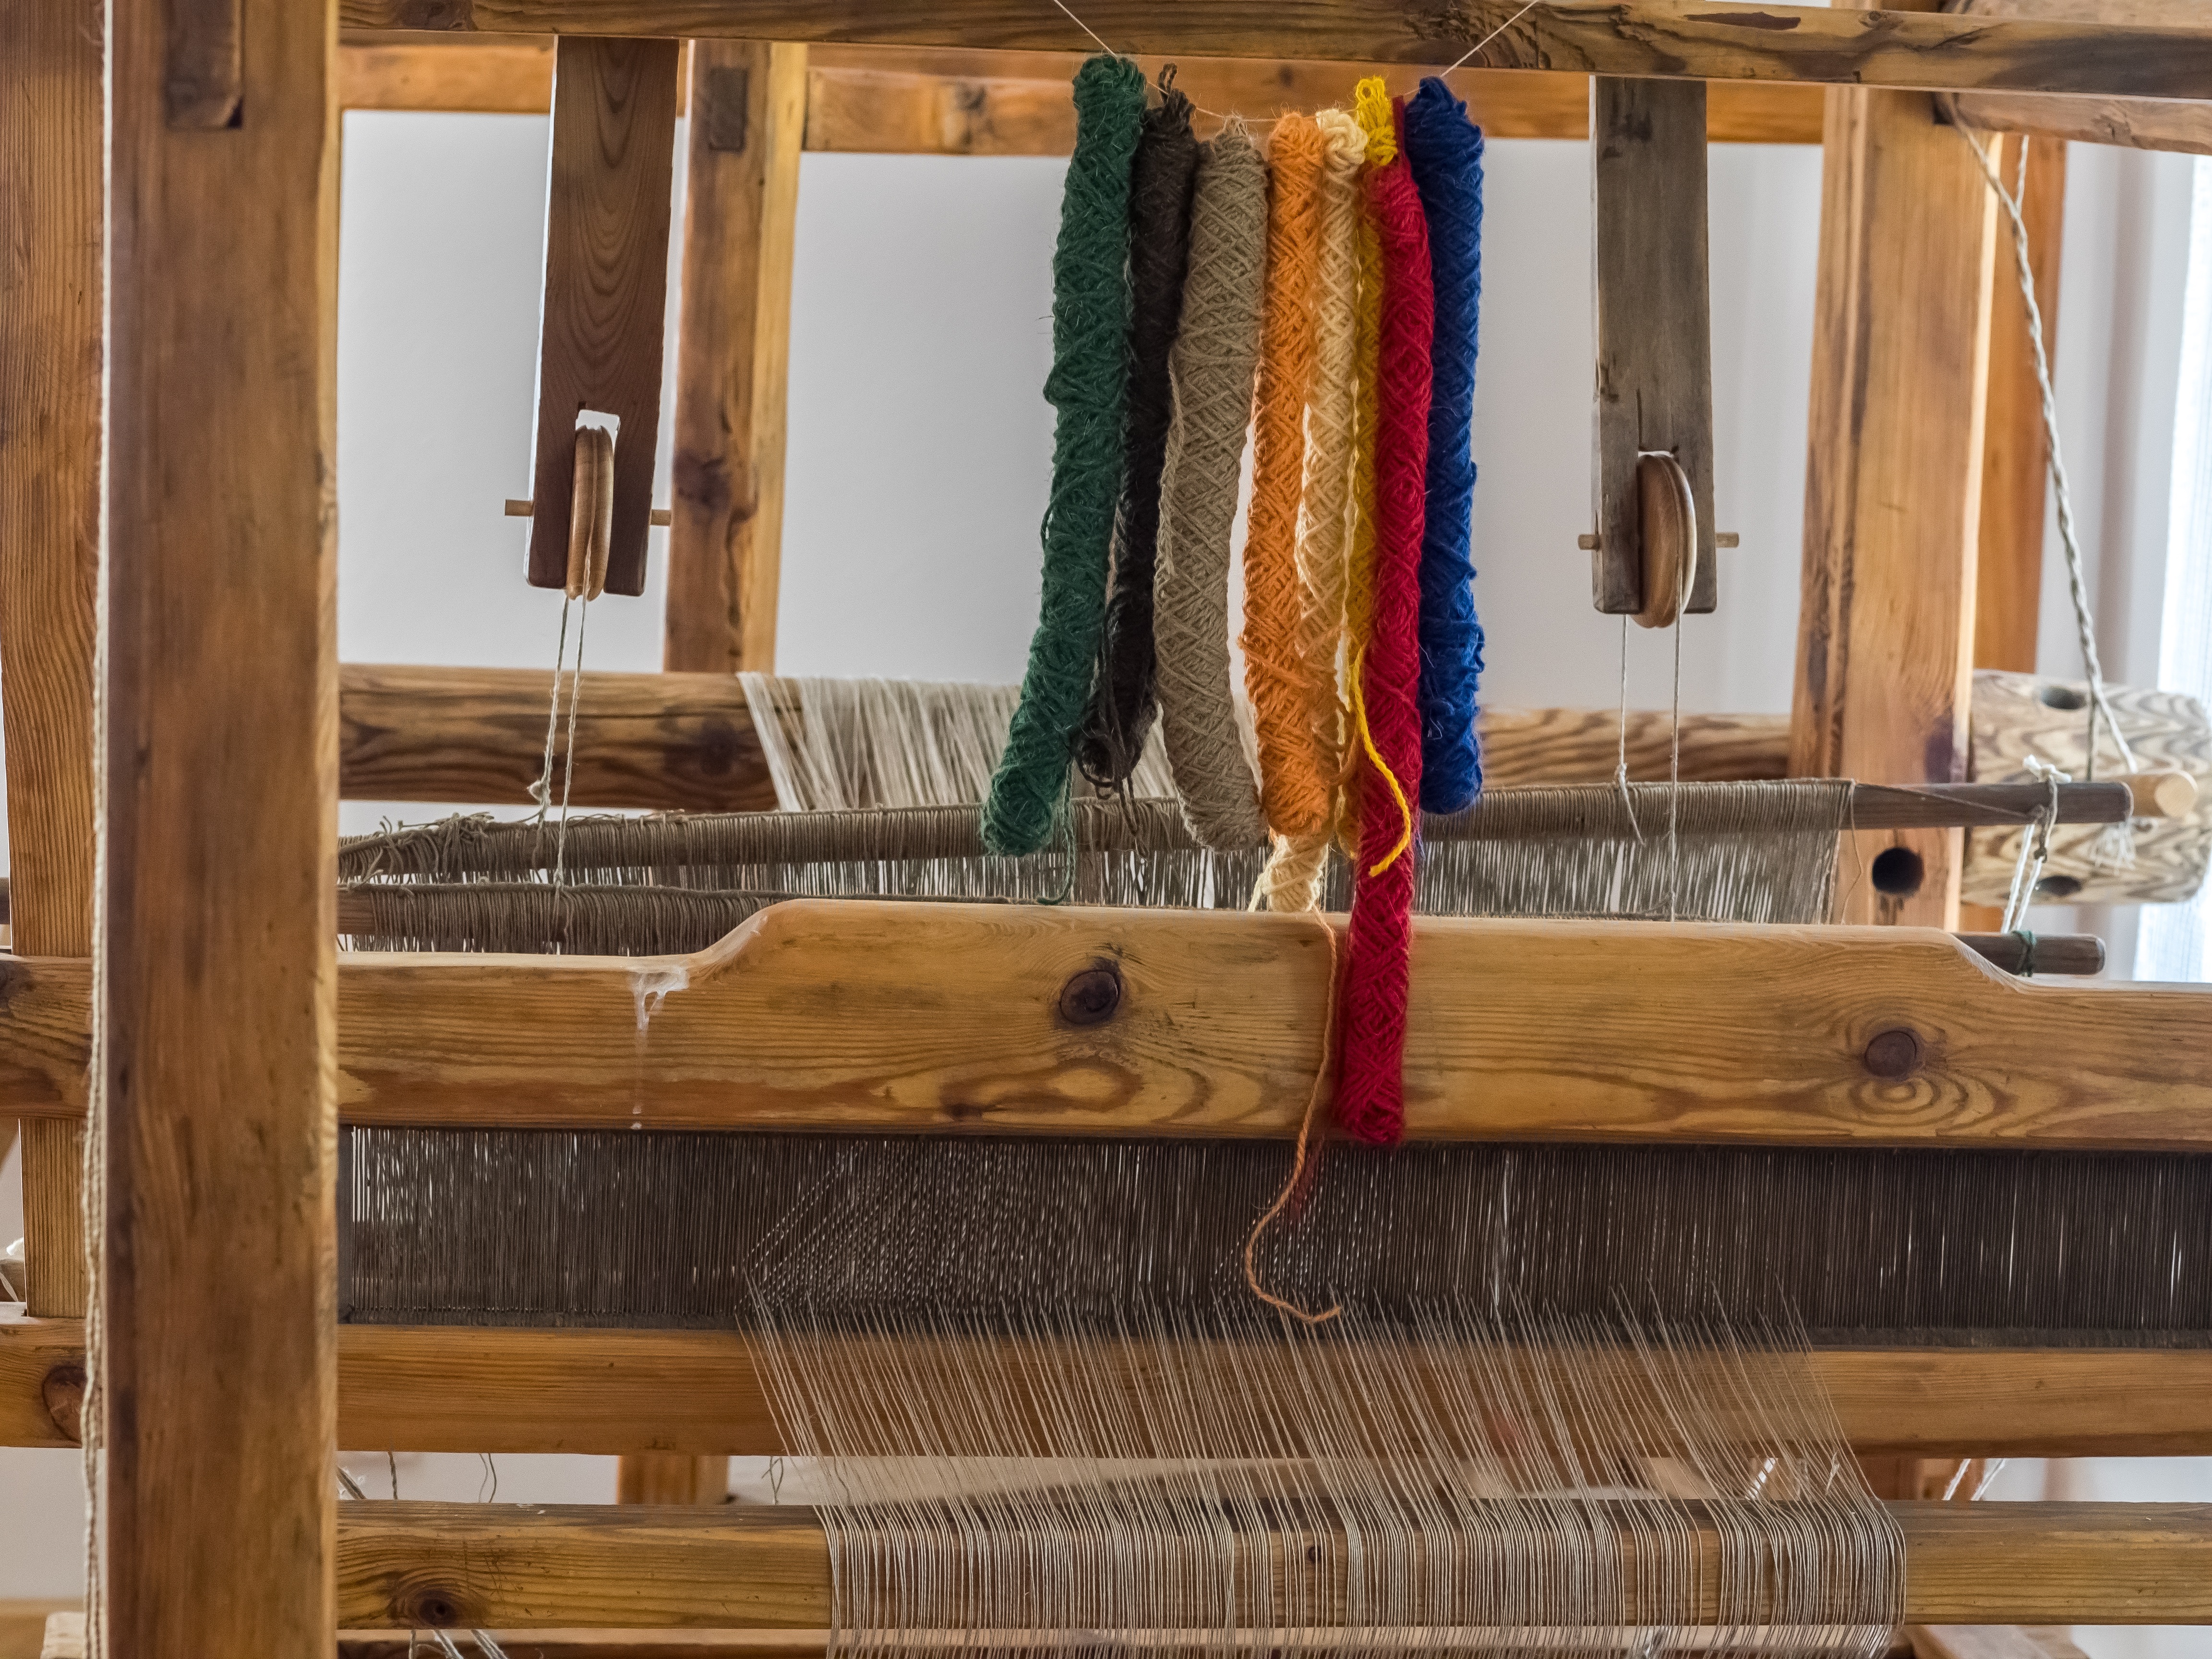
work, wood, house, floor, home, living room, furniture, room, interior design, art, hardwood, weaving, flooring, loom